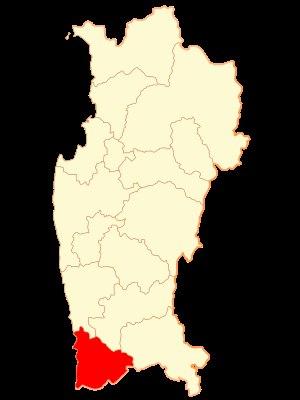
Los Vilos est une ville côtière et une commune du Chili de la province de Choapa, elle-même située dans la région de Coquimbo. En 2016, sa population s'élevait à 20 259 habitants. La superficie de la commune est de 1 861 km². La commune que borde à l'est l'Océan Pacifique est au sud de Canela, au sud-ouest de Illapel, à l'ouest de Salamanca et au nord de la commune de La Ligua. L'agglomération de Pichidangui située au sud de l'agglomération principale dispose d'une longue plage de sable blancs en fer à cheval qui a attiré ces dernières années de nombreuses résidences secondaires.